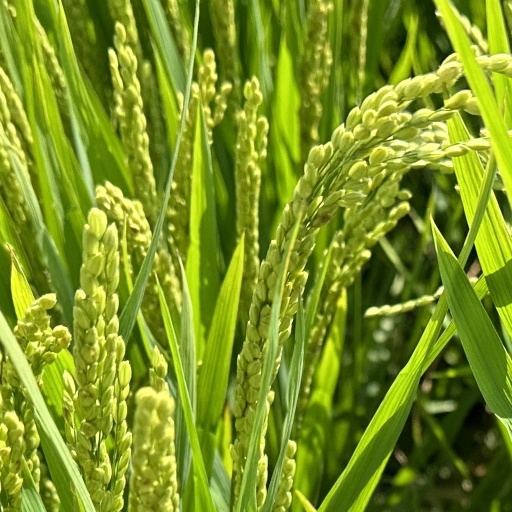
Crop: rice